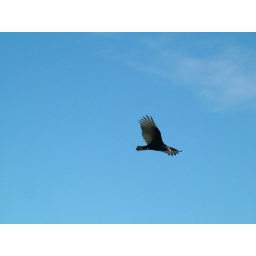
flying vulture in the glorious blue sky